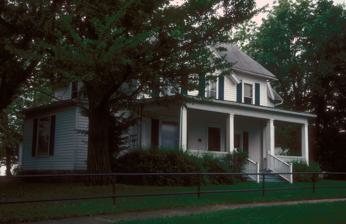
Building: Dr. Martin H. Caulkins House and Office
Country: United States of America
Year built: 1895
Historic house in Iowa, United States United States historic place Dr. Martin H. Caulkins House and Office U.S. National Register of Historic Places Show map of Iowa Show map of the United States Location Washington and Main Sts., Wyoming, Iowa Coordinates 42°03′31.2″N 91°0′18.9″W / 42.058667°N 91.005250°W / 42.058667; -91.005250 Area 3 acres (1.2 ha) Built 1860, 1895 NRHP reference No. 82002625 Added to NRHP April 27, 1979 The Dr. Martin H. Caulkins House and Office is a historic building located in Wyoming, Iowa , United States.  Caulkins was a New York native who started out as a teacher before studying medicine.  He married his wife Lucinda Louden in 1855, and moved to Iowa the following year.  Caulkins was the first physician to serve this rural community. He also served as the town's first mayor, and in the Iowa Legislature . The two-story, frame house was built in two parts.  The success of his practice allowed him to build this house starting in 1860, and he continued to add to it as the need and finances allowed.  Caulkins maintained his office in his house. It is a two-story frame structure that adheres to no particular style. The house was listed on the National Register of Historic Places in 1979. References